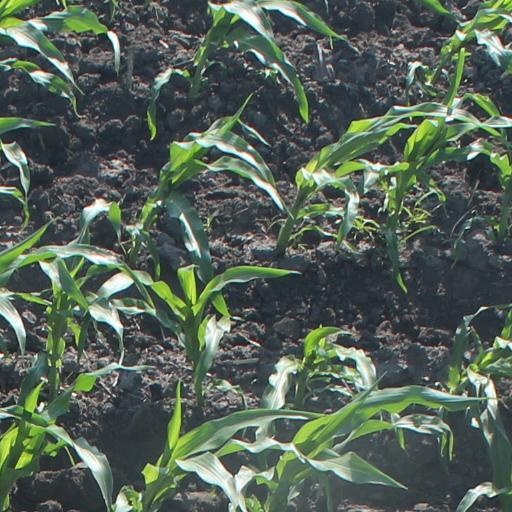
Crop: maize; corn